George Curzon, 1st Marquess Curzon of Kedleston

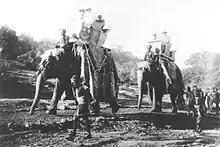
Curzon—procession to Sanchi Tope, 28 November 1899.

On 22 April 1895, Curzon married Mary Victoria Leiter, the eldest daughter and co-heiress of Levi Leiter, an American millionaire of Swiss descent, who co-founded the Chicago department store Field & Leiter (later Marshall Field). While he married Mary for her wealth so he could save his estate, he later developed feelings for her. Mary had a long and nearly fatal illness near the end of summer 1904, from which she never really recovered. Falling ill again in July 1906, she died on the 18th of that month in her husband's arms, at the age of 36. It was the greatest personal loss of his life.